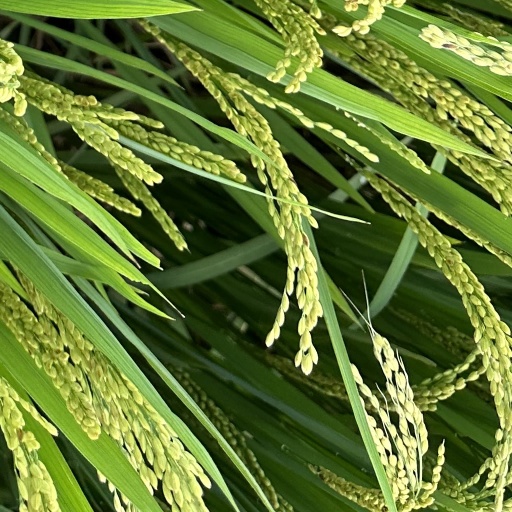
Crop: rice